1st Battalion, Tower Hamlets Rifles

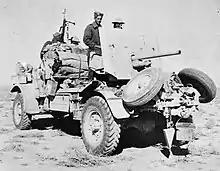
2-Pounder anti-tank gun carried 'portee'.

By now Eighth Army was in its prepared Gazala Line defences, and units could reorganise. 9th Rifle Brigade re-formed its A Company, guarded supply dumps and gaps in the minefields, and sent out occasional patrols. The motor battalions were now given a company of 16 2-pounder anti-tank guns carried 'portee' on trucks, and a platoon of Vickers machine guns to each company; later these weapons were concentrated in Support Company. In April 9th RB went back to Buq Buq for rest.